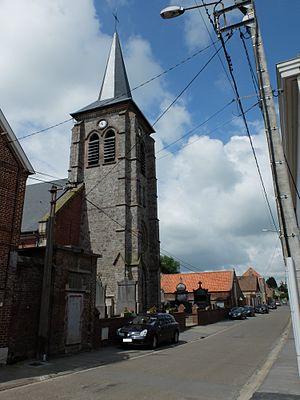
Vue de l'église d'Estrées, dans le Nord.
Estrées est une commune française, située dans le département du Nord en région Hauts-de-France.